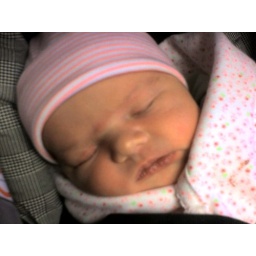
Isabella in her car seat